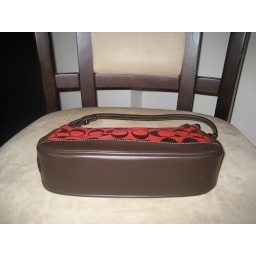
coach purse in red - $75